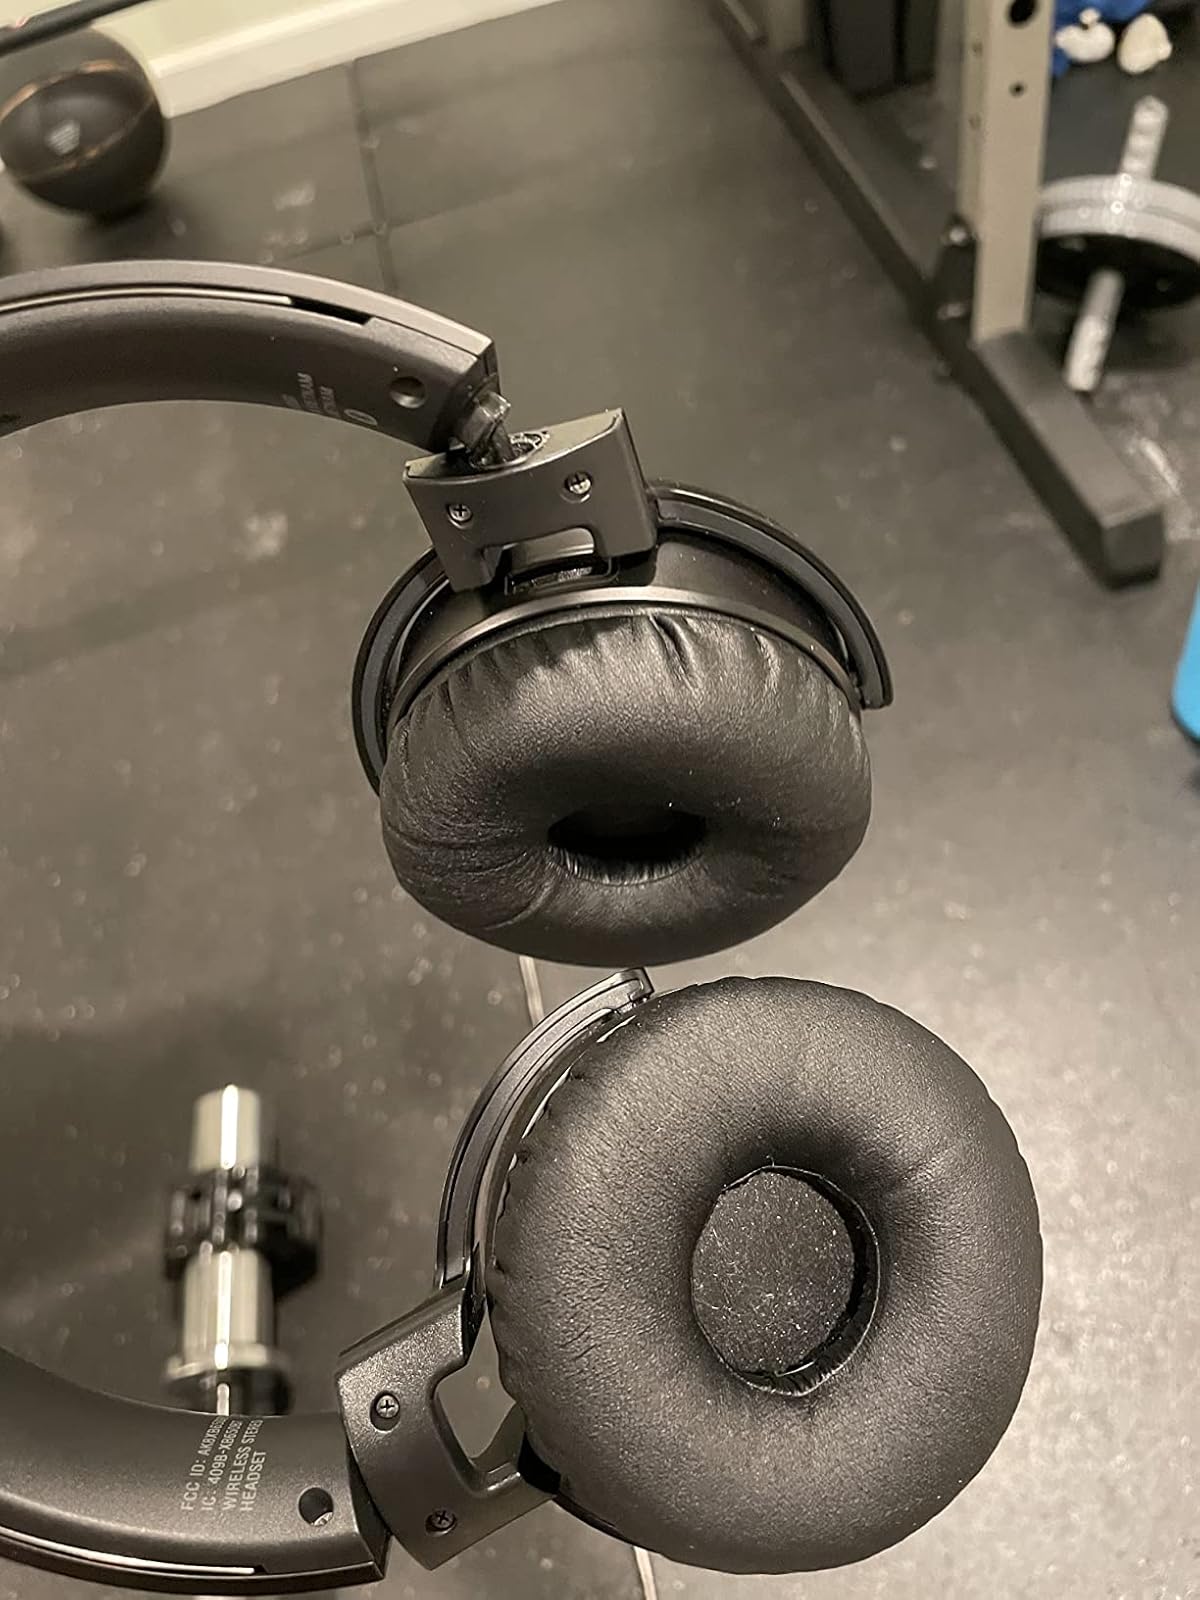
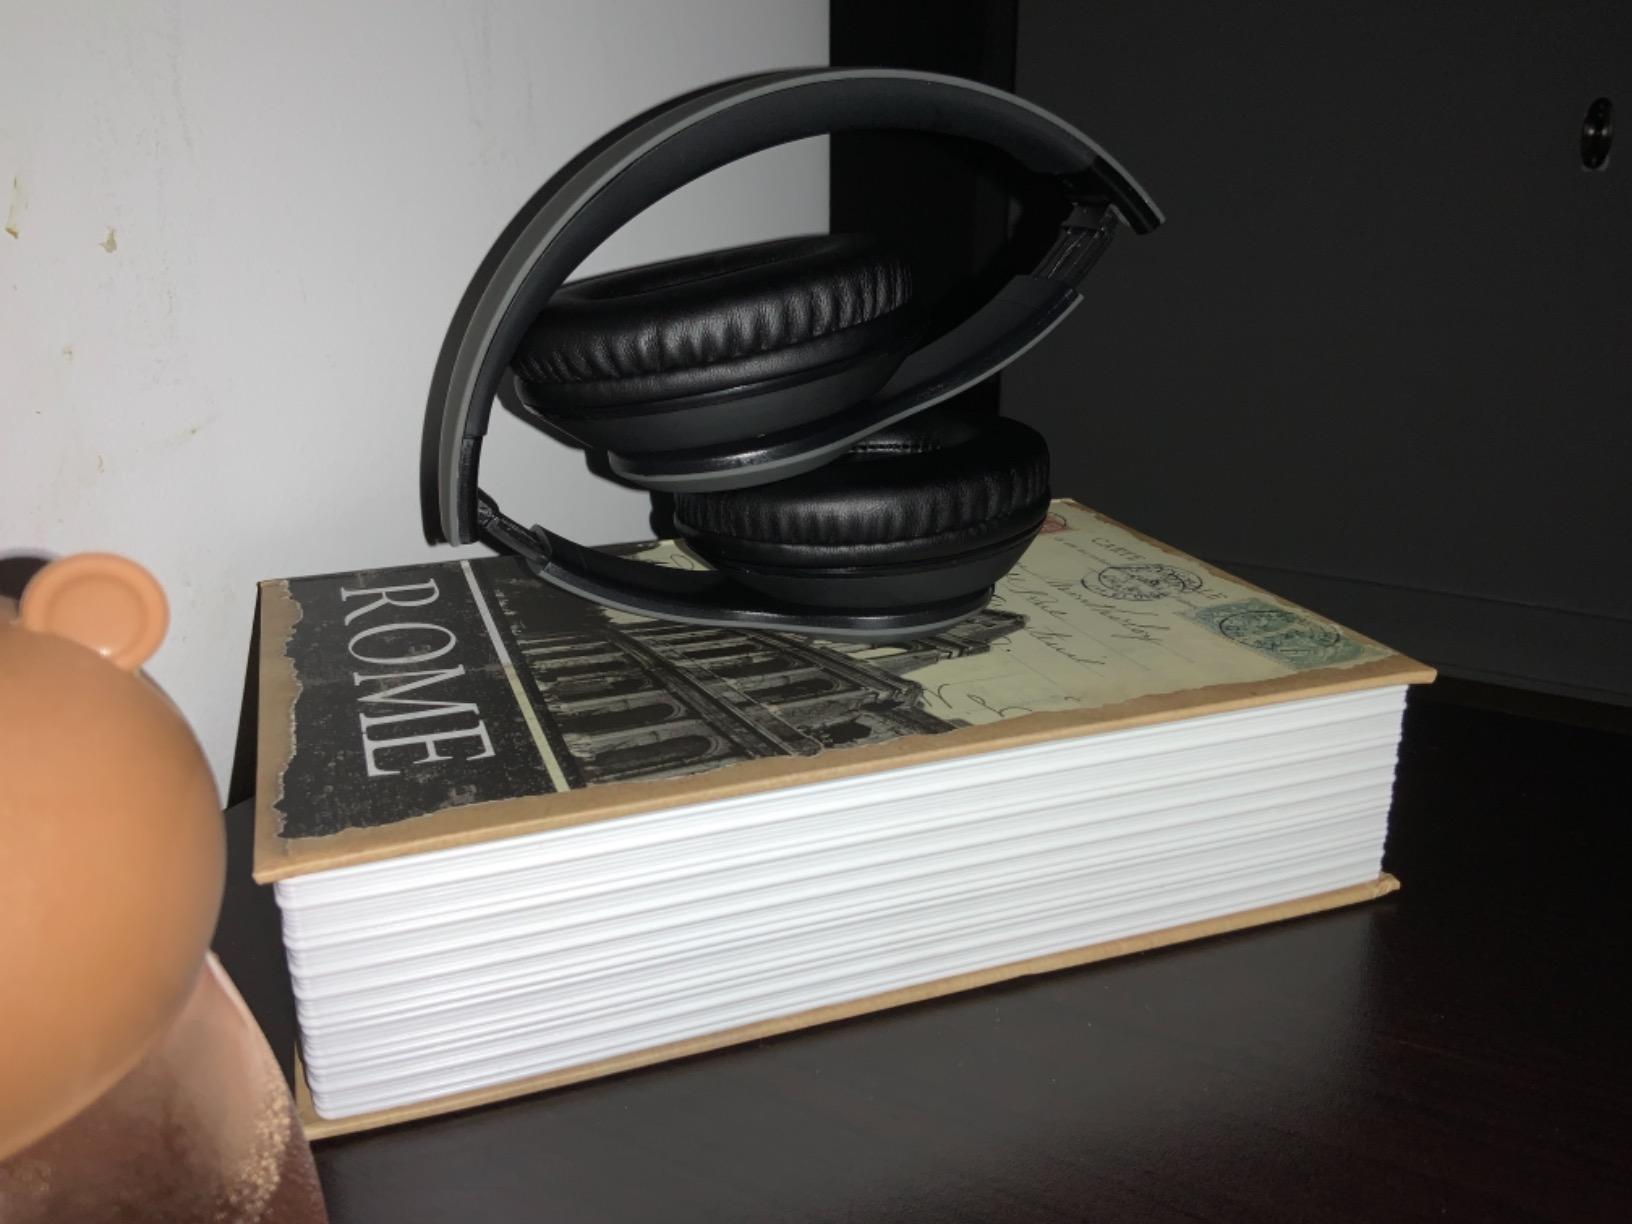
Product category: headphones
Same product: no